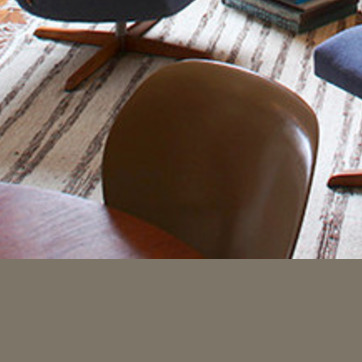
Material: leather